Garden bridge, Shugborough

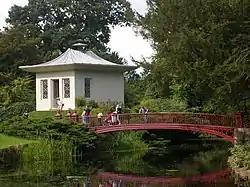

The Garden bridge in the grounds of Shugborough Hall is a cast-iron footbridge in Staffordshire, England. Dated to around 1800, It is notable as an example of chinoiserie and complements a Chinese House which is believed to be somewhat earlier.